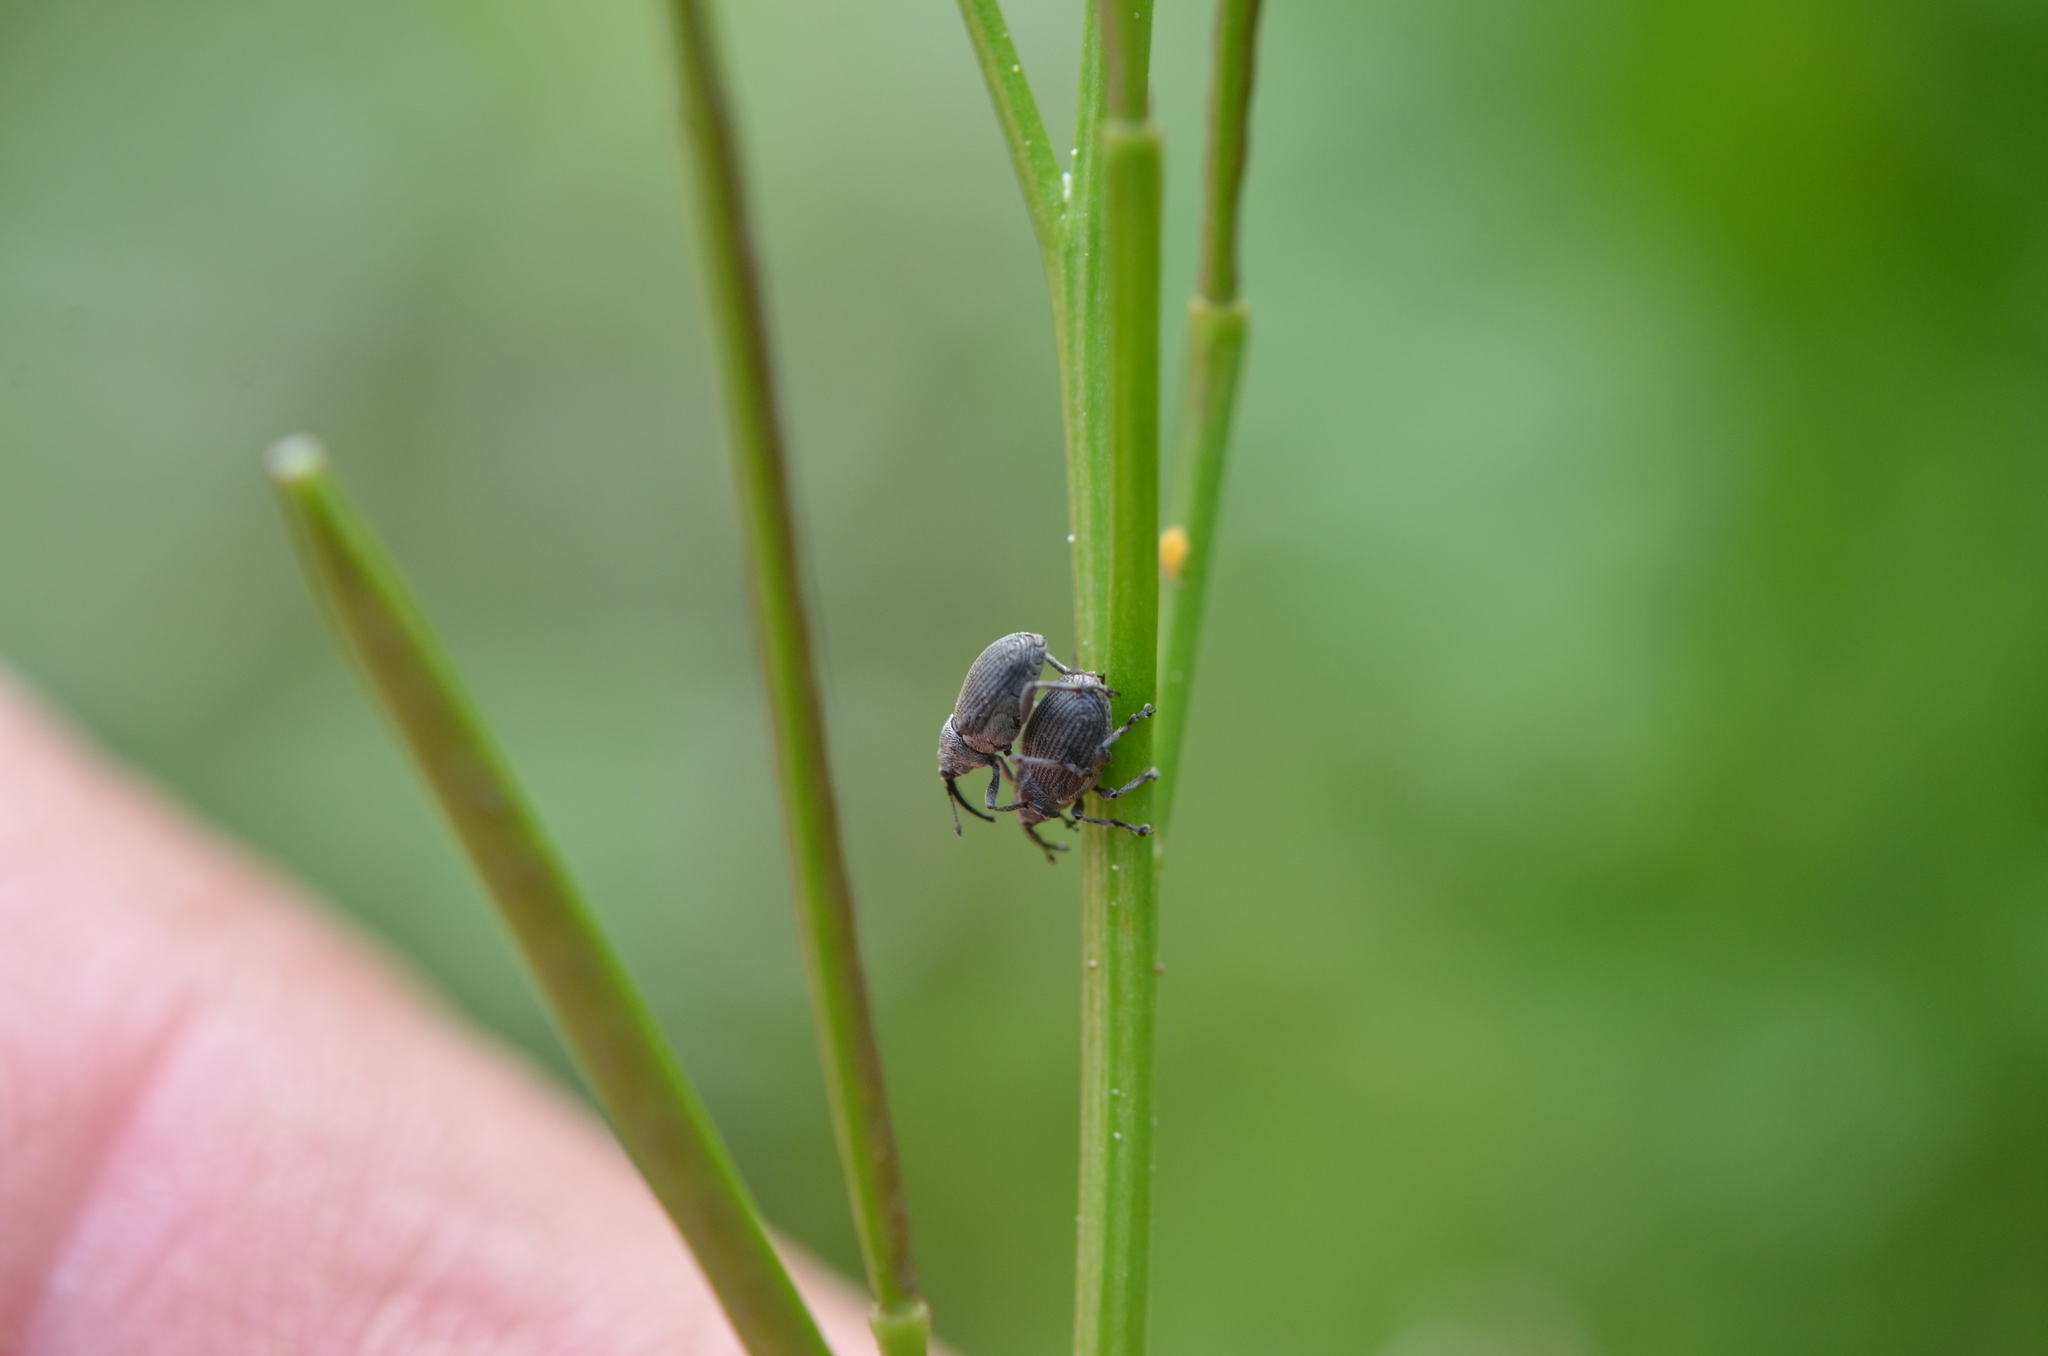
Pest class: Cabbage_seedpod_weevil